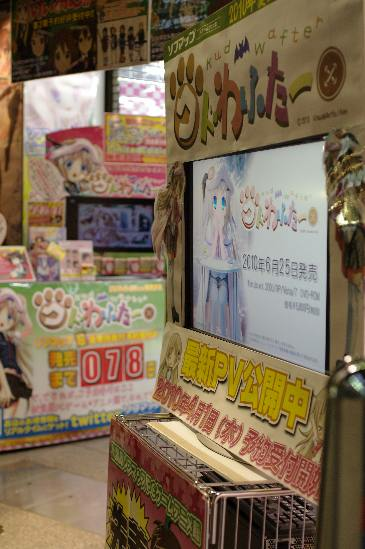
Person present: No